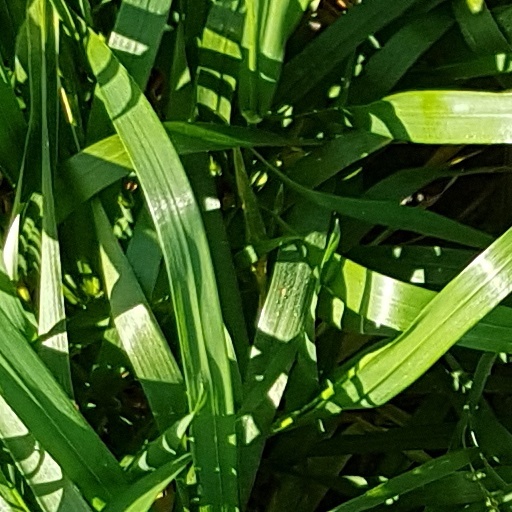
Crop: wheat